William Tyler Smith

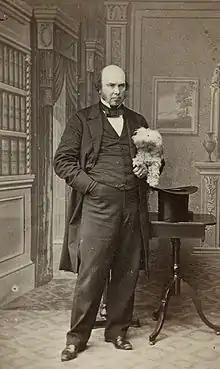
William Tyler Smith, 1860s photograph

William Tyler Smith (1815–1873) was an English obstetrician, medical writer and journalist, with outside interests in insurance and the development of Seaford, East Sussex, U.K.